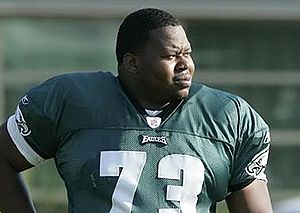
Shawn Andrews
Shawn Andrews
Shawn Cornelius Andrews er en tidligere amerikansk footballspiller, der spillede i NFL som guard for henholdsvis New York Giants og Philadelphia Eagles. Hans karriere strakte sig kun over syv sæsoner.